Porbeagle

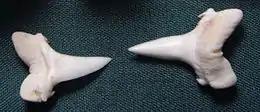
Porbeagle teeth are suited for grasping fish, with a long central cusp and a tiny cusplet on either side.

The porbeagle is an active predator that predominantly ingests small to medium-sized bony fishes. It chases down pelagic fishes such as lancet fish, mackerel, pilchards, herring, and sauries, and forages near the bottom for groundfishes such as cusk, haddock, redfish (i.e., "Sebastes", "Lutjanus", Trachichthyidae, and Berycidae), cod, hake, icefish, dories, sand lances, lumpsuckers, and flatfish. Cephalopods, particularly squid, also form an important component of its diet, while smaller sharks such as spiny dogfish ("Squalus acanthias") and tope sharks ("Galeorhinus galeus") are rarely taken. Examinations of porbeagle stomach contents have also found small shelled molluscs, crustaceans, echinoderms, and other invertebrates, which were likely ingested incidentally, as well as inedible debris such as small stones, feathers, and garbage fragments.